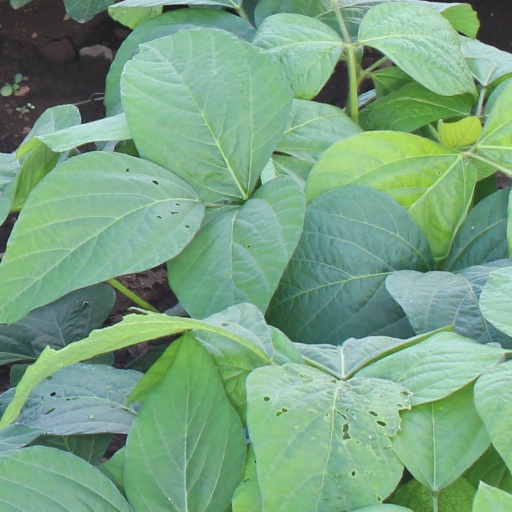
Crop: soybean